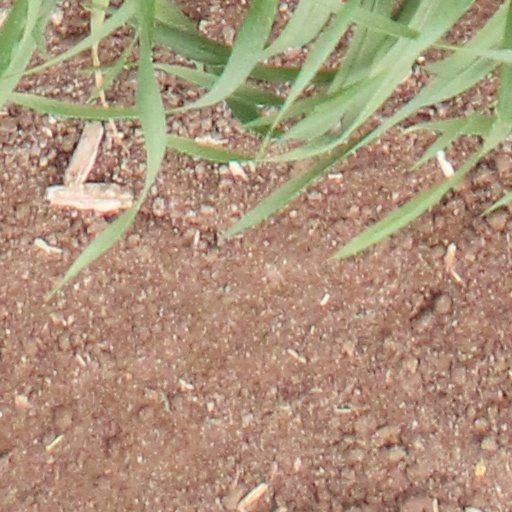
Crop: wheat